Louisville Eccentric Observer

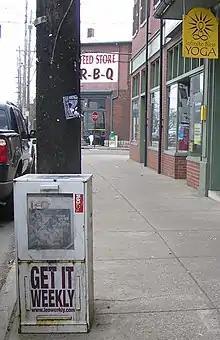
A LEO distribution location in 2005

The Louisville Eccentric Observer (also called LEO Weekly but widely known as just LEO) is a privately owned free urban alternative weekly newspaper, distributed every Wednesday in about 700 locations throughout the Louisville, Kentucky, metropolitan area, including areas of southern Indiana. The newspaper was founded in 1990 by John Yarmuth, Robert Schulman, Denny Crum (then the coach of the University of Louisville men's basketball team), and two other investors. According to The Media Audit (March–April 2012) the "LEO" has a weekly readership of 88,807 and an unduplicated monthly readership of 136,478.